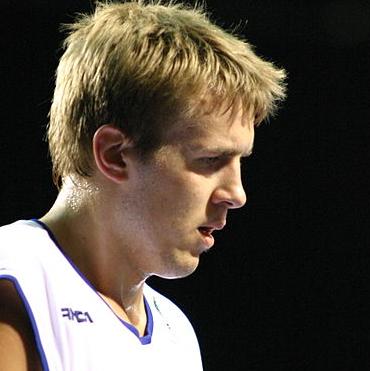
Age: 22